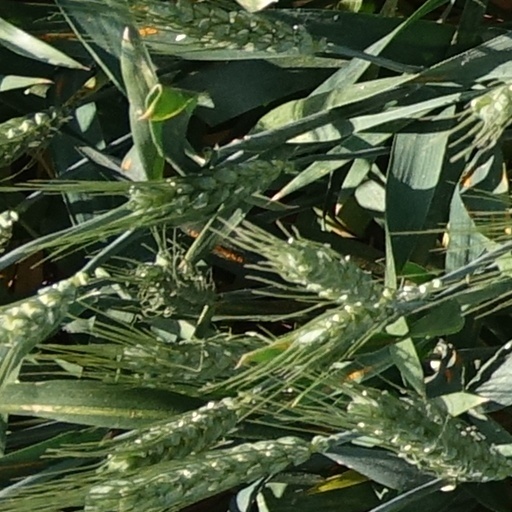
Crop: wheat